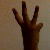
The image shows a hand gesture representing the number 6 in Indian Sign Language.